Question: Please indicate a possible affordance area of the boxing_punching_bag that can be used for punching
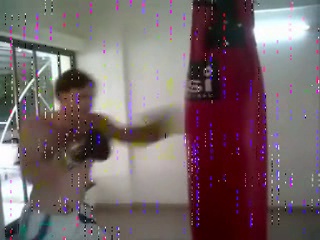
Answer: [180.5, 6, 266.5, 235]